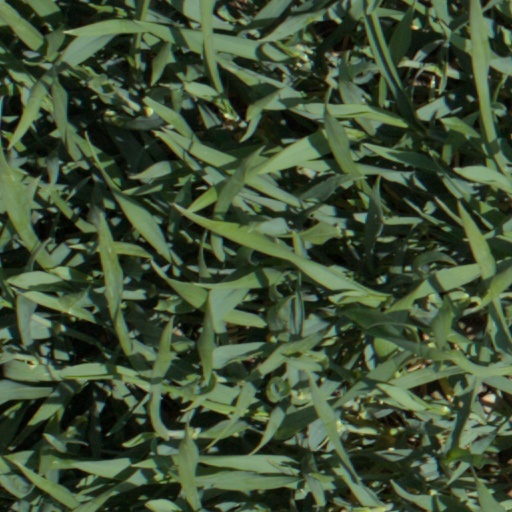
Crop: wheat